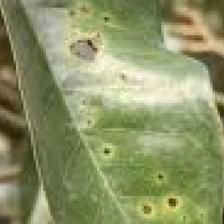
Label: canker_disease